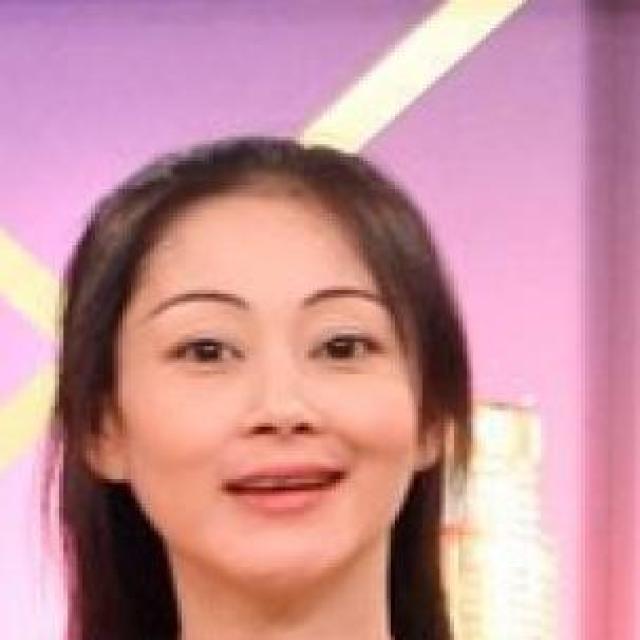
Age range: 21-44